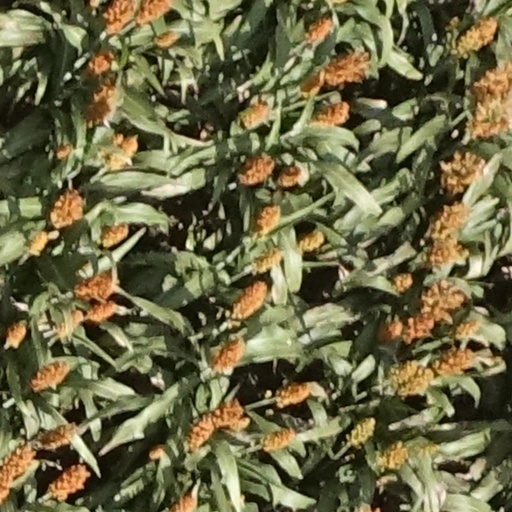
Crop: sorghum